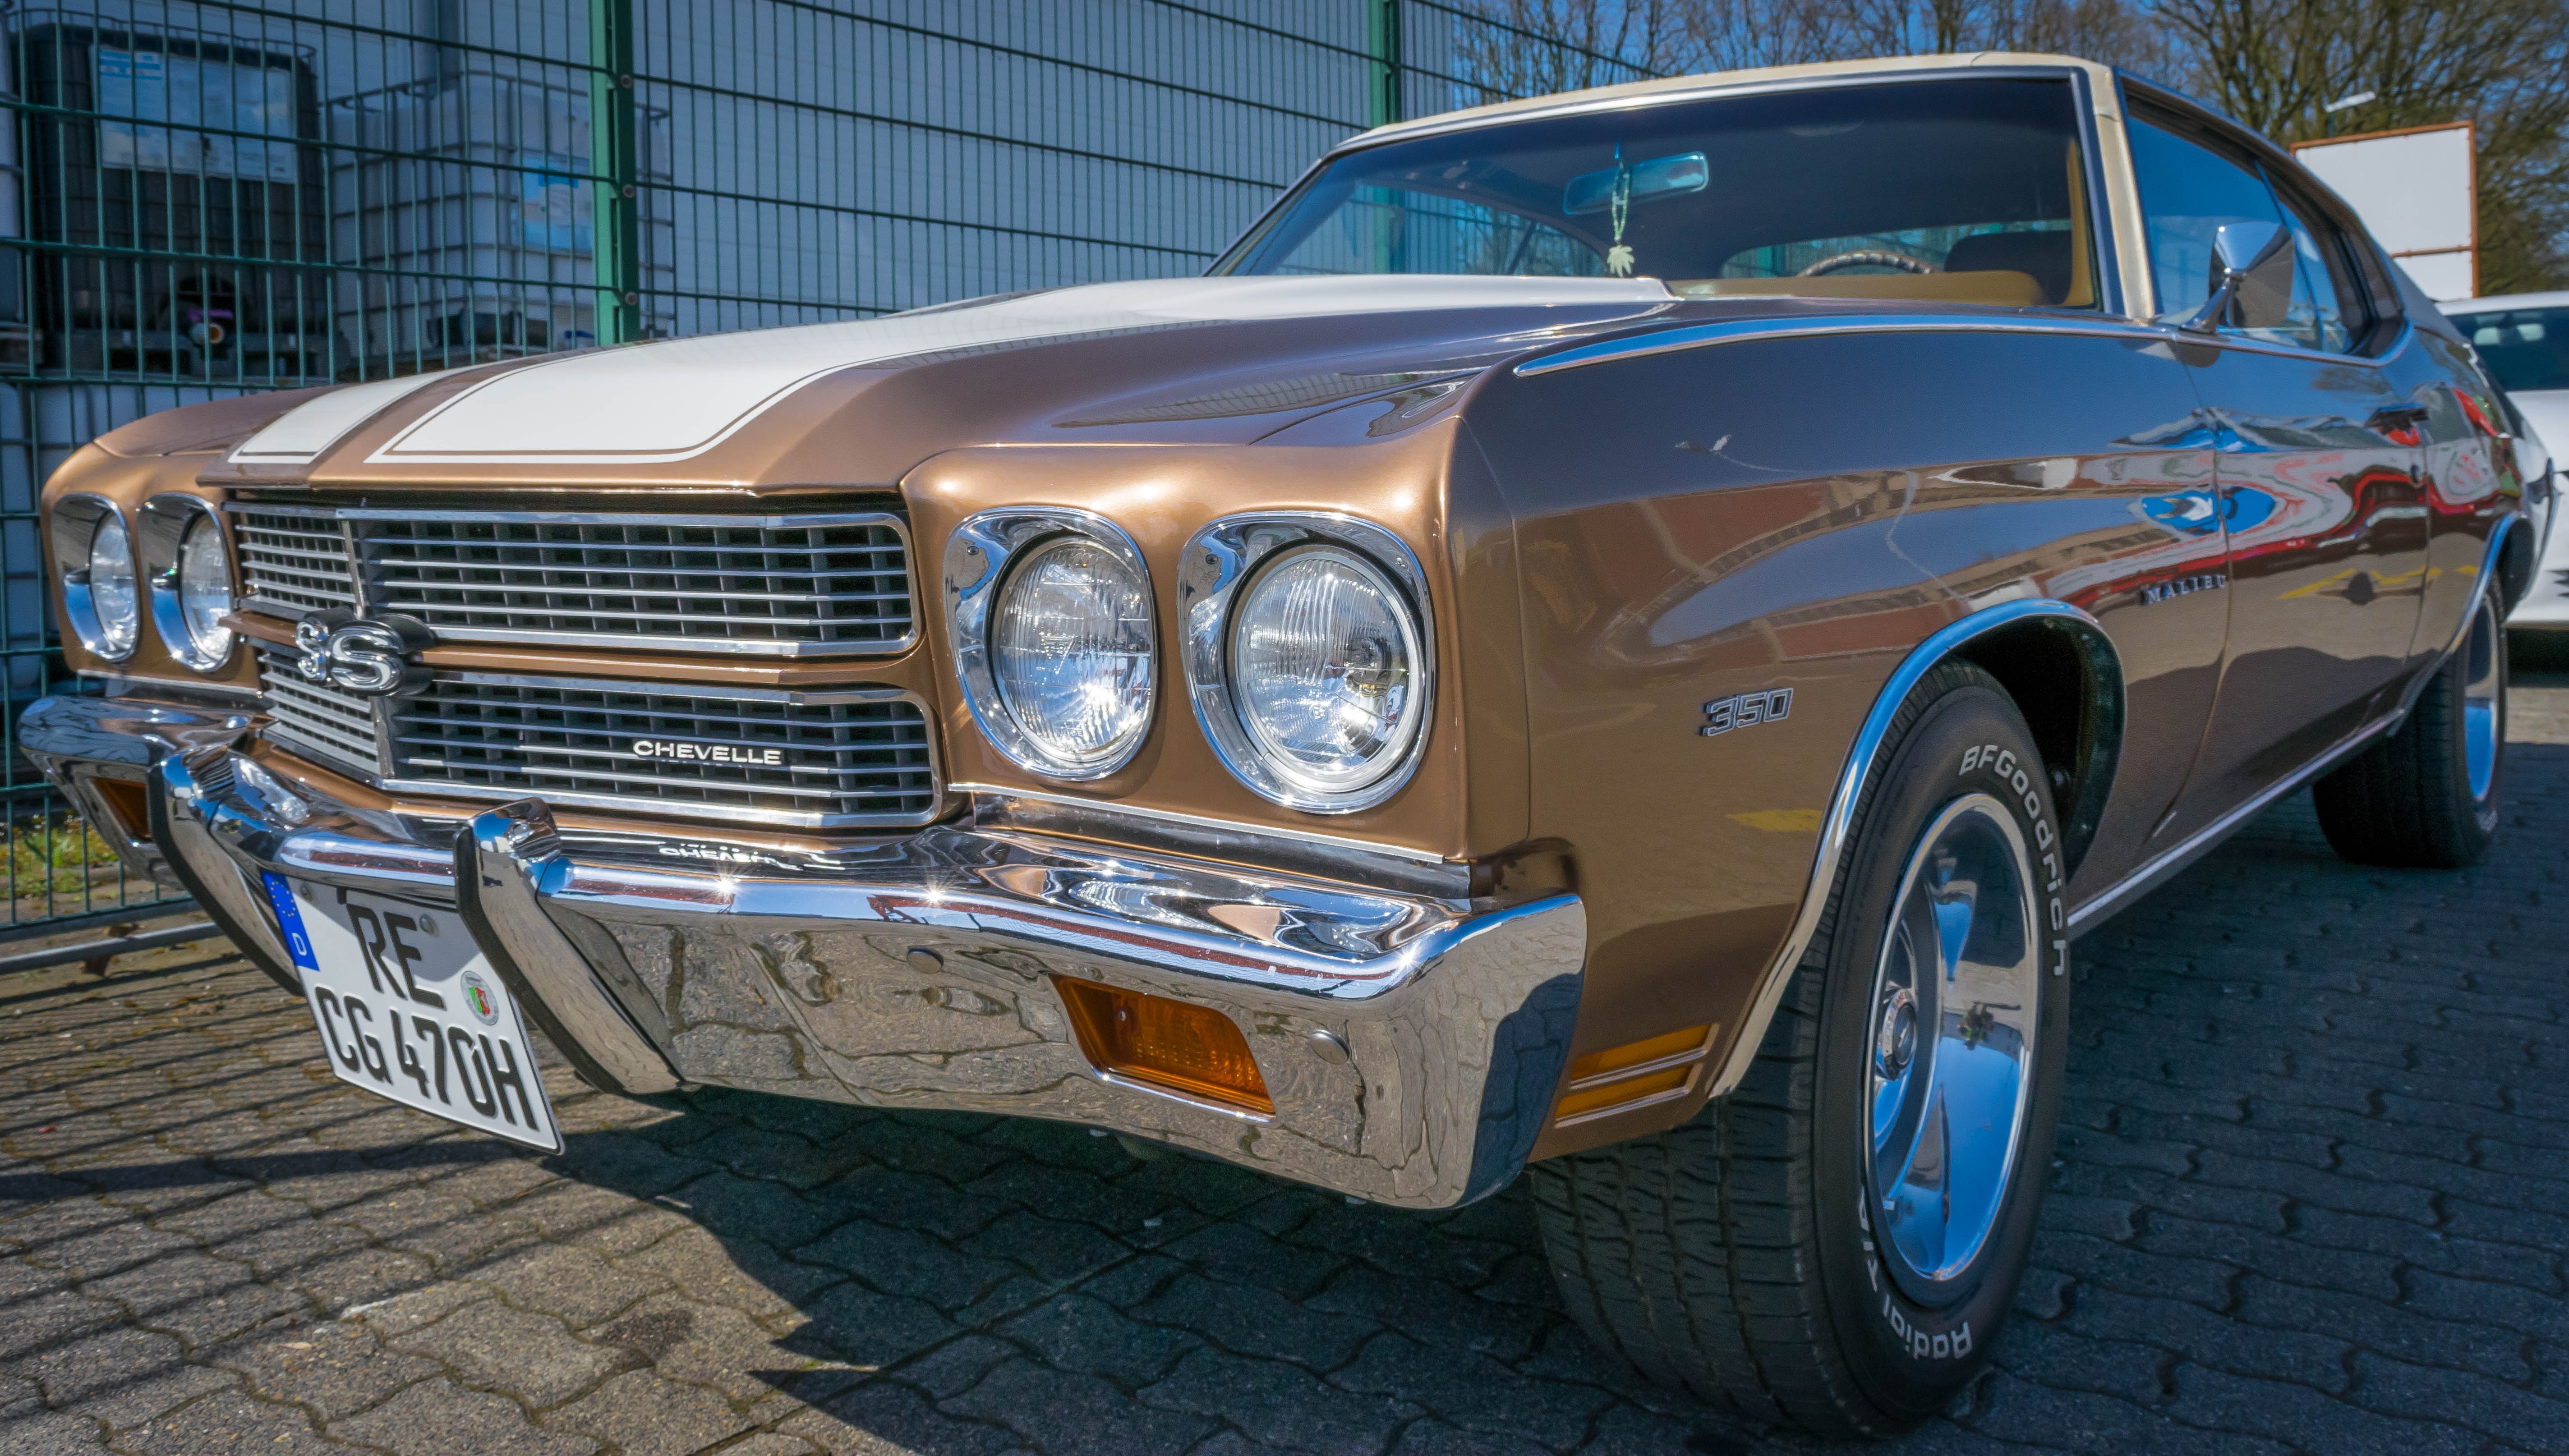
car, vehicle, usa, auto, nostalgia, sports car, muscle car, malibu, sedan, oldtimer, classic, chevrolet, chevelle, ss, coupe, cruising, pkw, exot, antique car, land vehicle, automobile make, automotive exterior, compact car, full size car, chevrolet chevelle